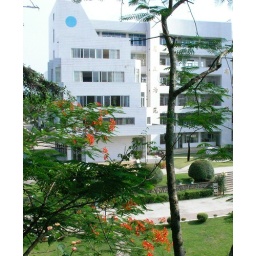
a fire tree in front of the main teaching building